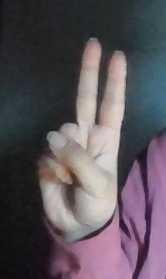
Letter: taa